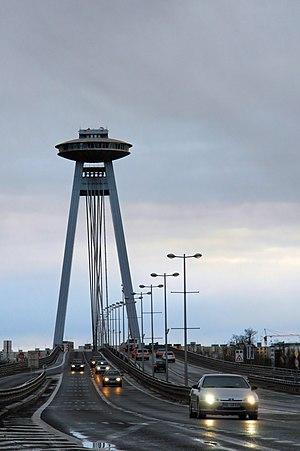
Vue nocturne du Nový Most (""Nouveau Pont""), un pont routier sur le Danube à Bratislava, la capitale de la Slovaquie."